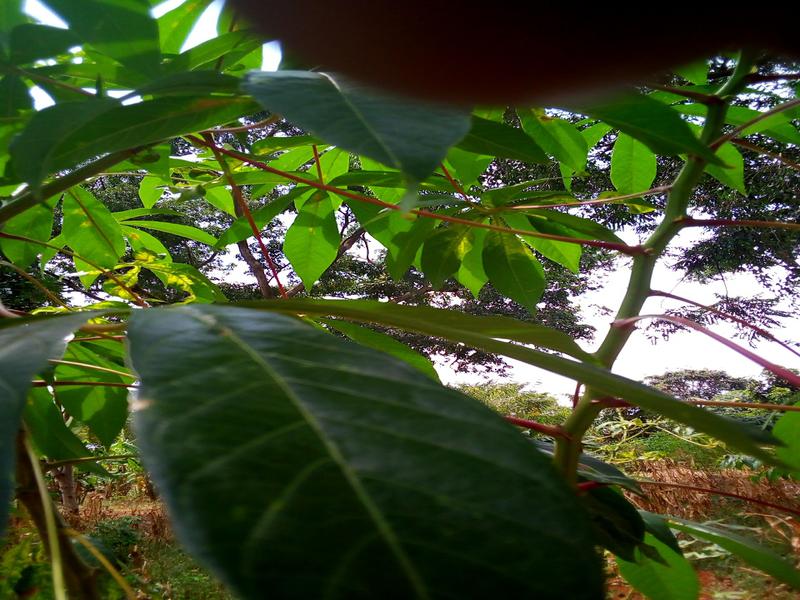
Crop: cassava
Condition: healthy